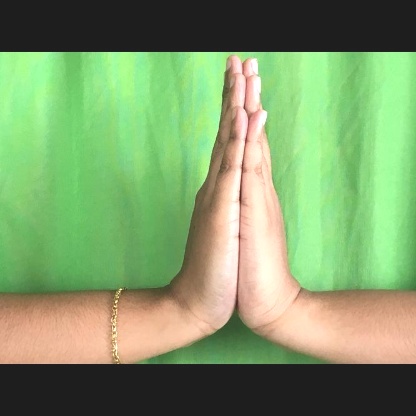
Mudra: Anjali